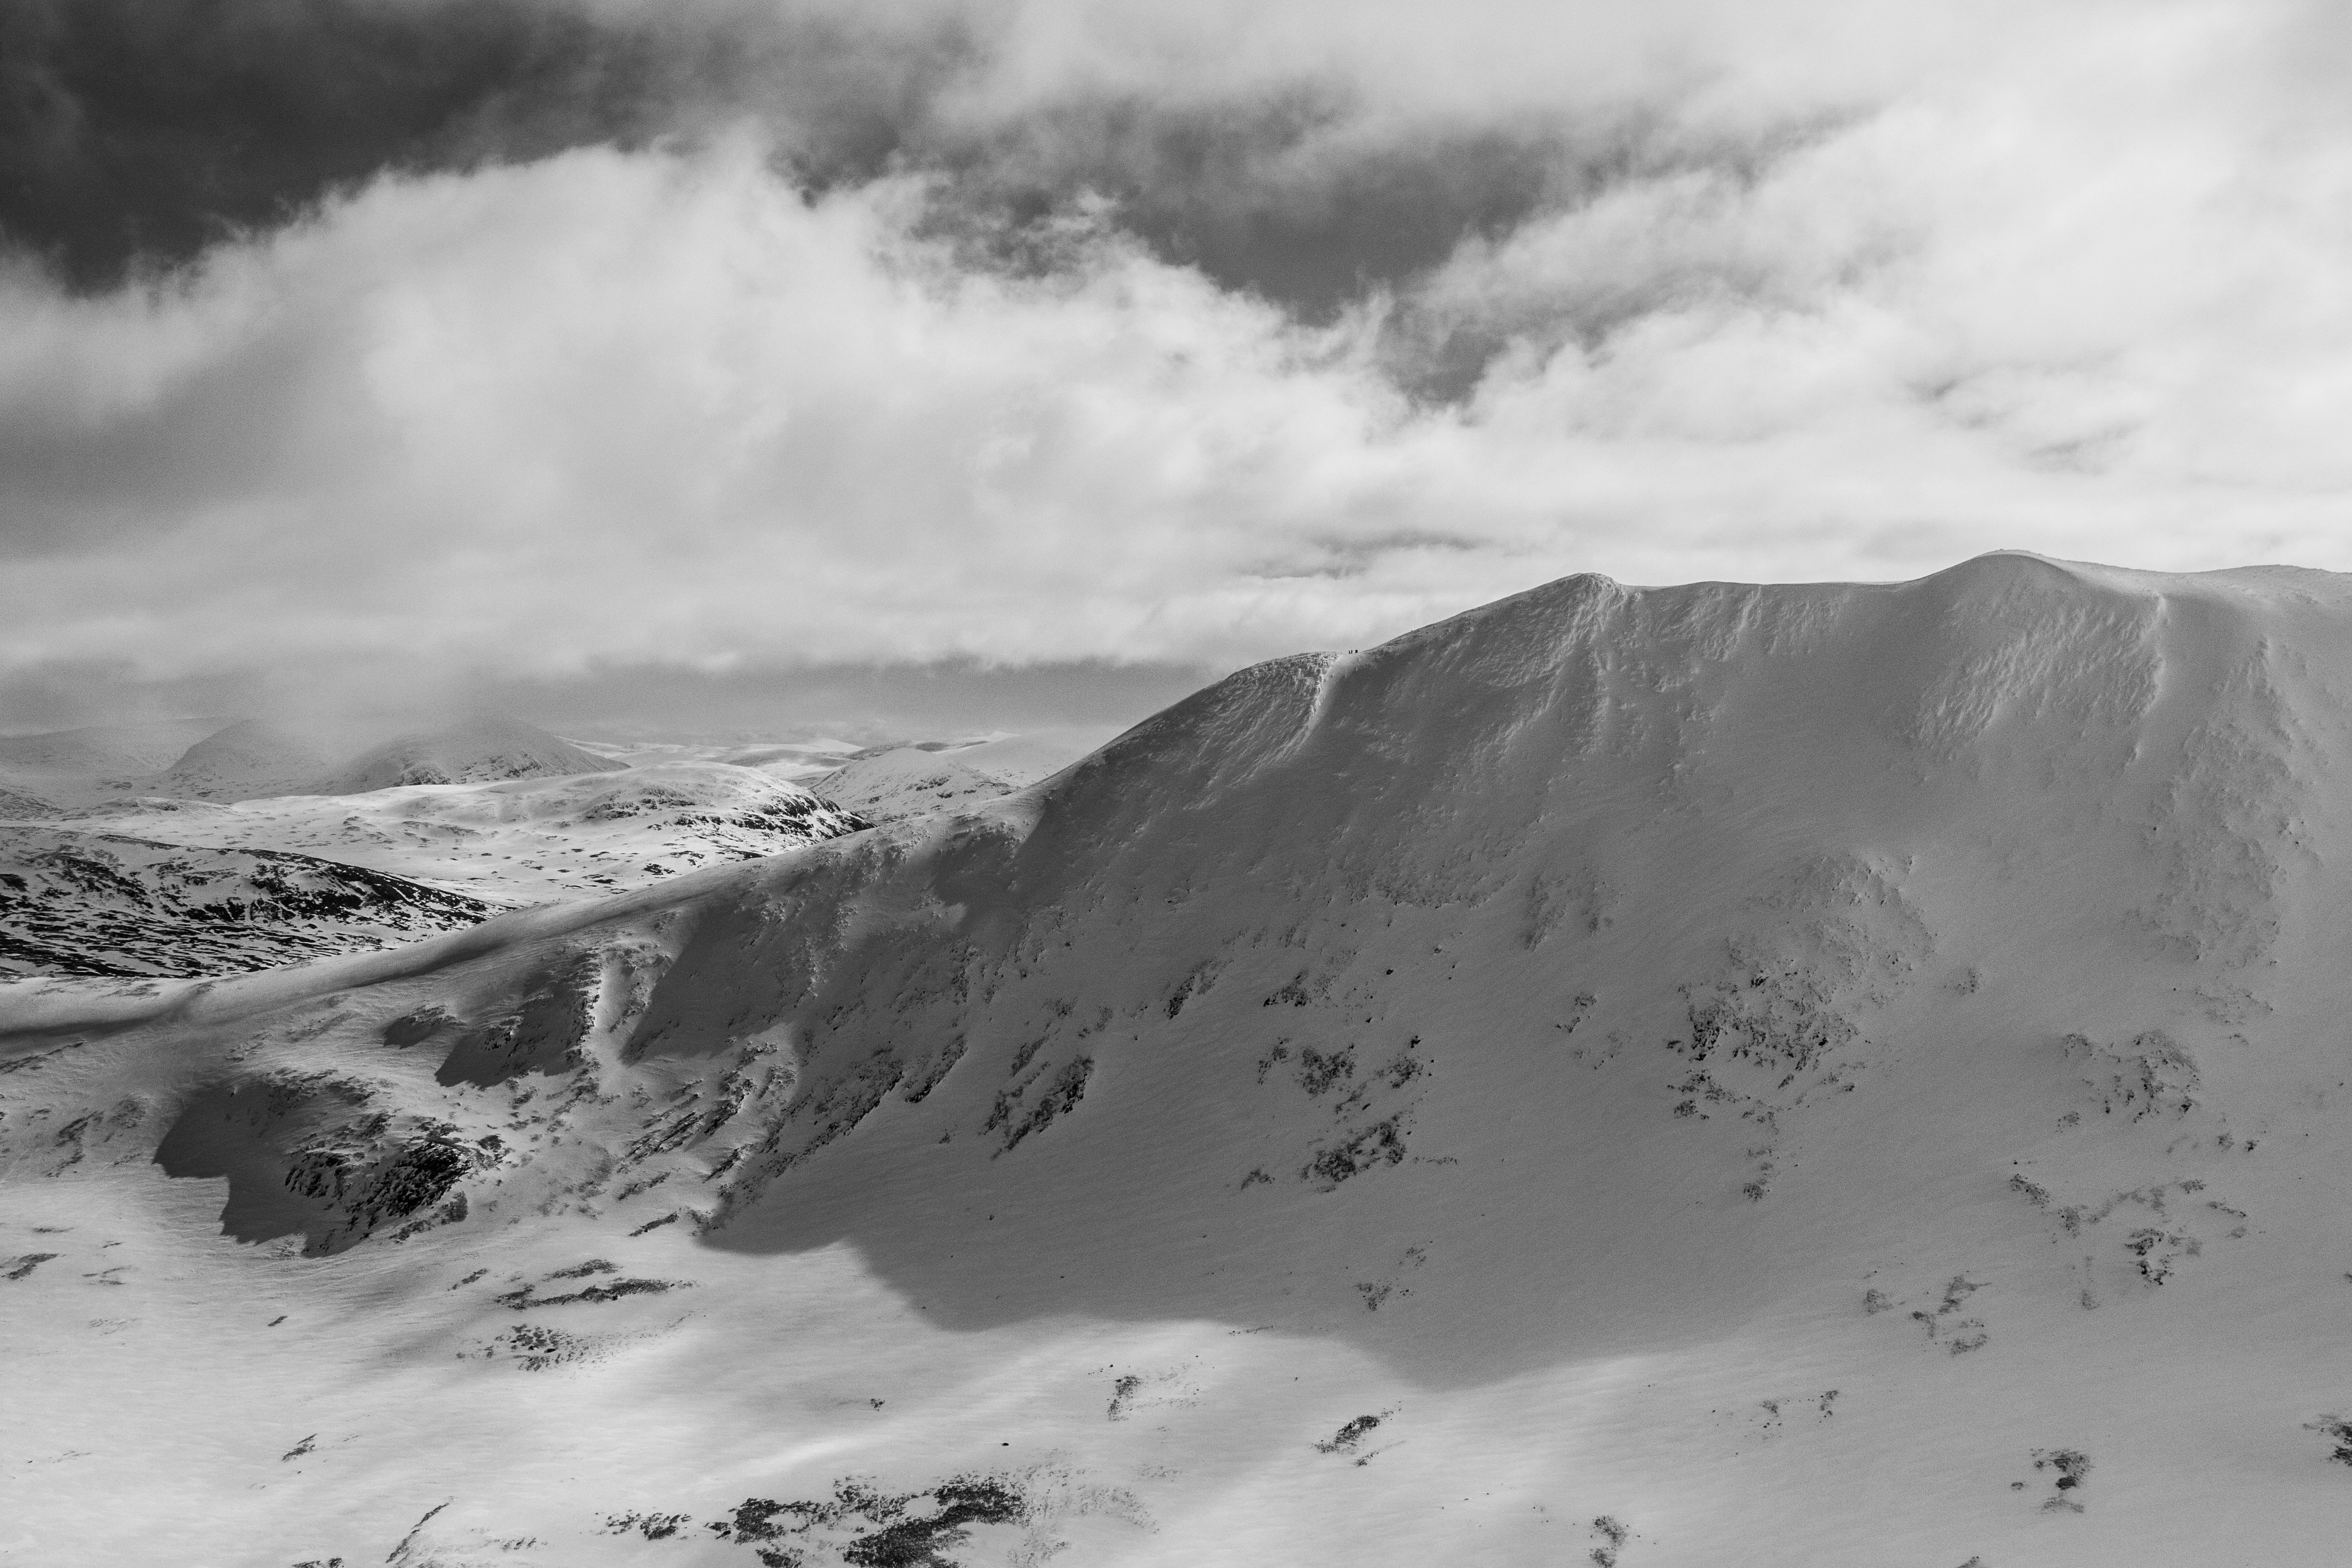
landscape, sea, coast, nature, mountain, snow, winter, cloud, black and white, sky, white, cloudy, wave, weather, snowy, monochrome, season, mountains, monochrome photography, atmospheric phenomenon, mountainous landforms, geological phenomenon, wind wave